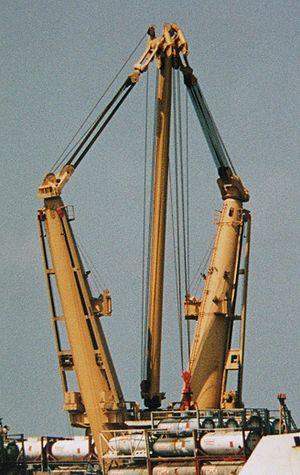
Une bigue est une grue généralement portuaire, mais existant également sur les navires de charge spécialisés dans le transport de colis lourds. De type mât de charge unique, elle permet de soulever de très lourdes charges. La bigue est aussi l'ancêtre de la grue actuelle.